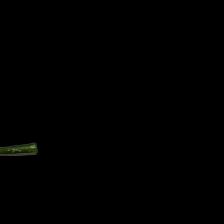
Plant: Aloe Vera